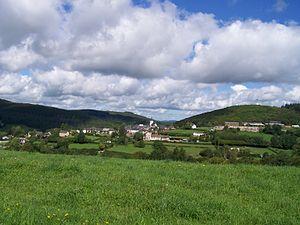
Vue du village de Corancy dans le Morvan (Nièvre, France)
Corancy est une commune française située dans le département de la Nièvre, en région Bourgogne-Franche-Comté.